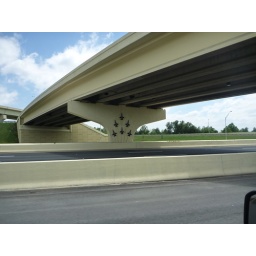
Crossing under the Blue Angel Parkway near Pensacola Florida... check out the blue angel planes on the bridge support structures.